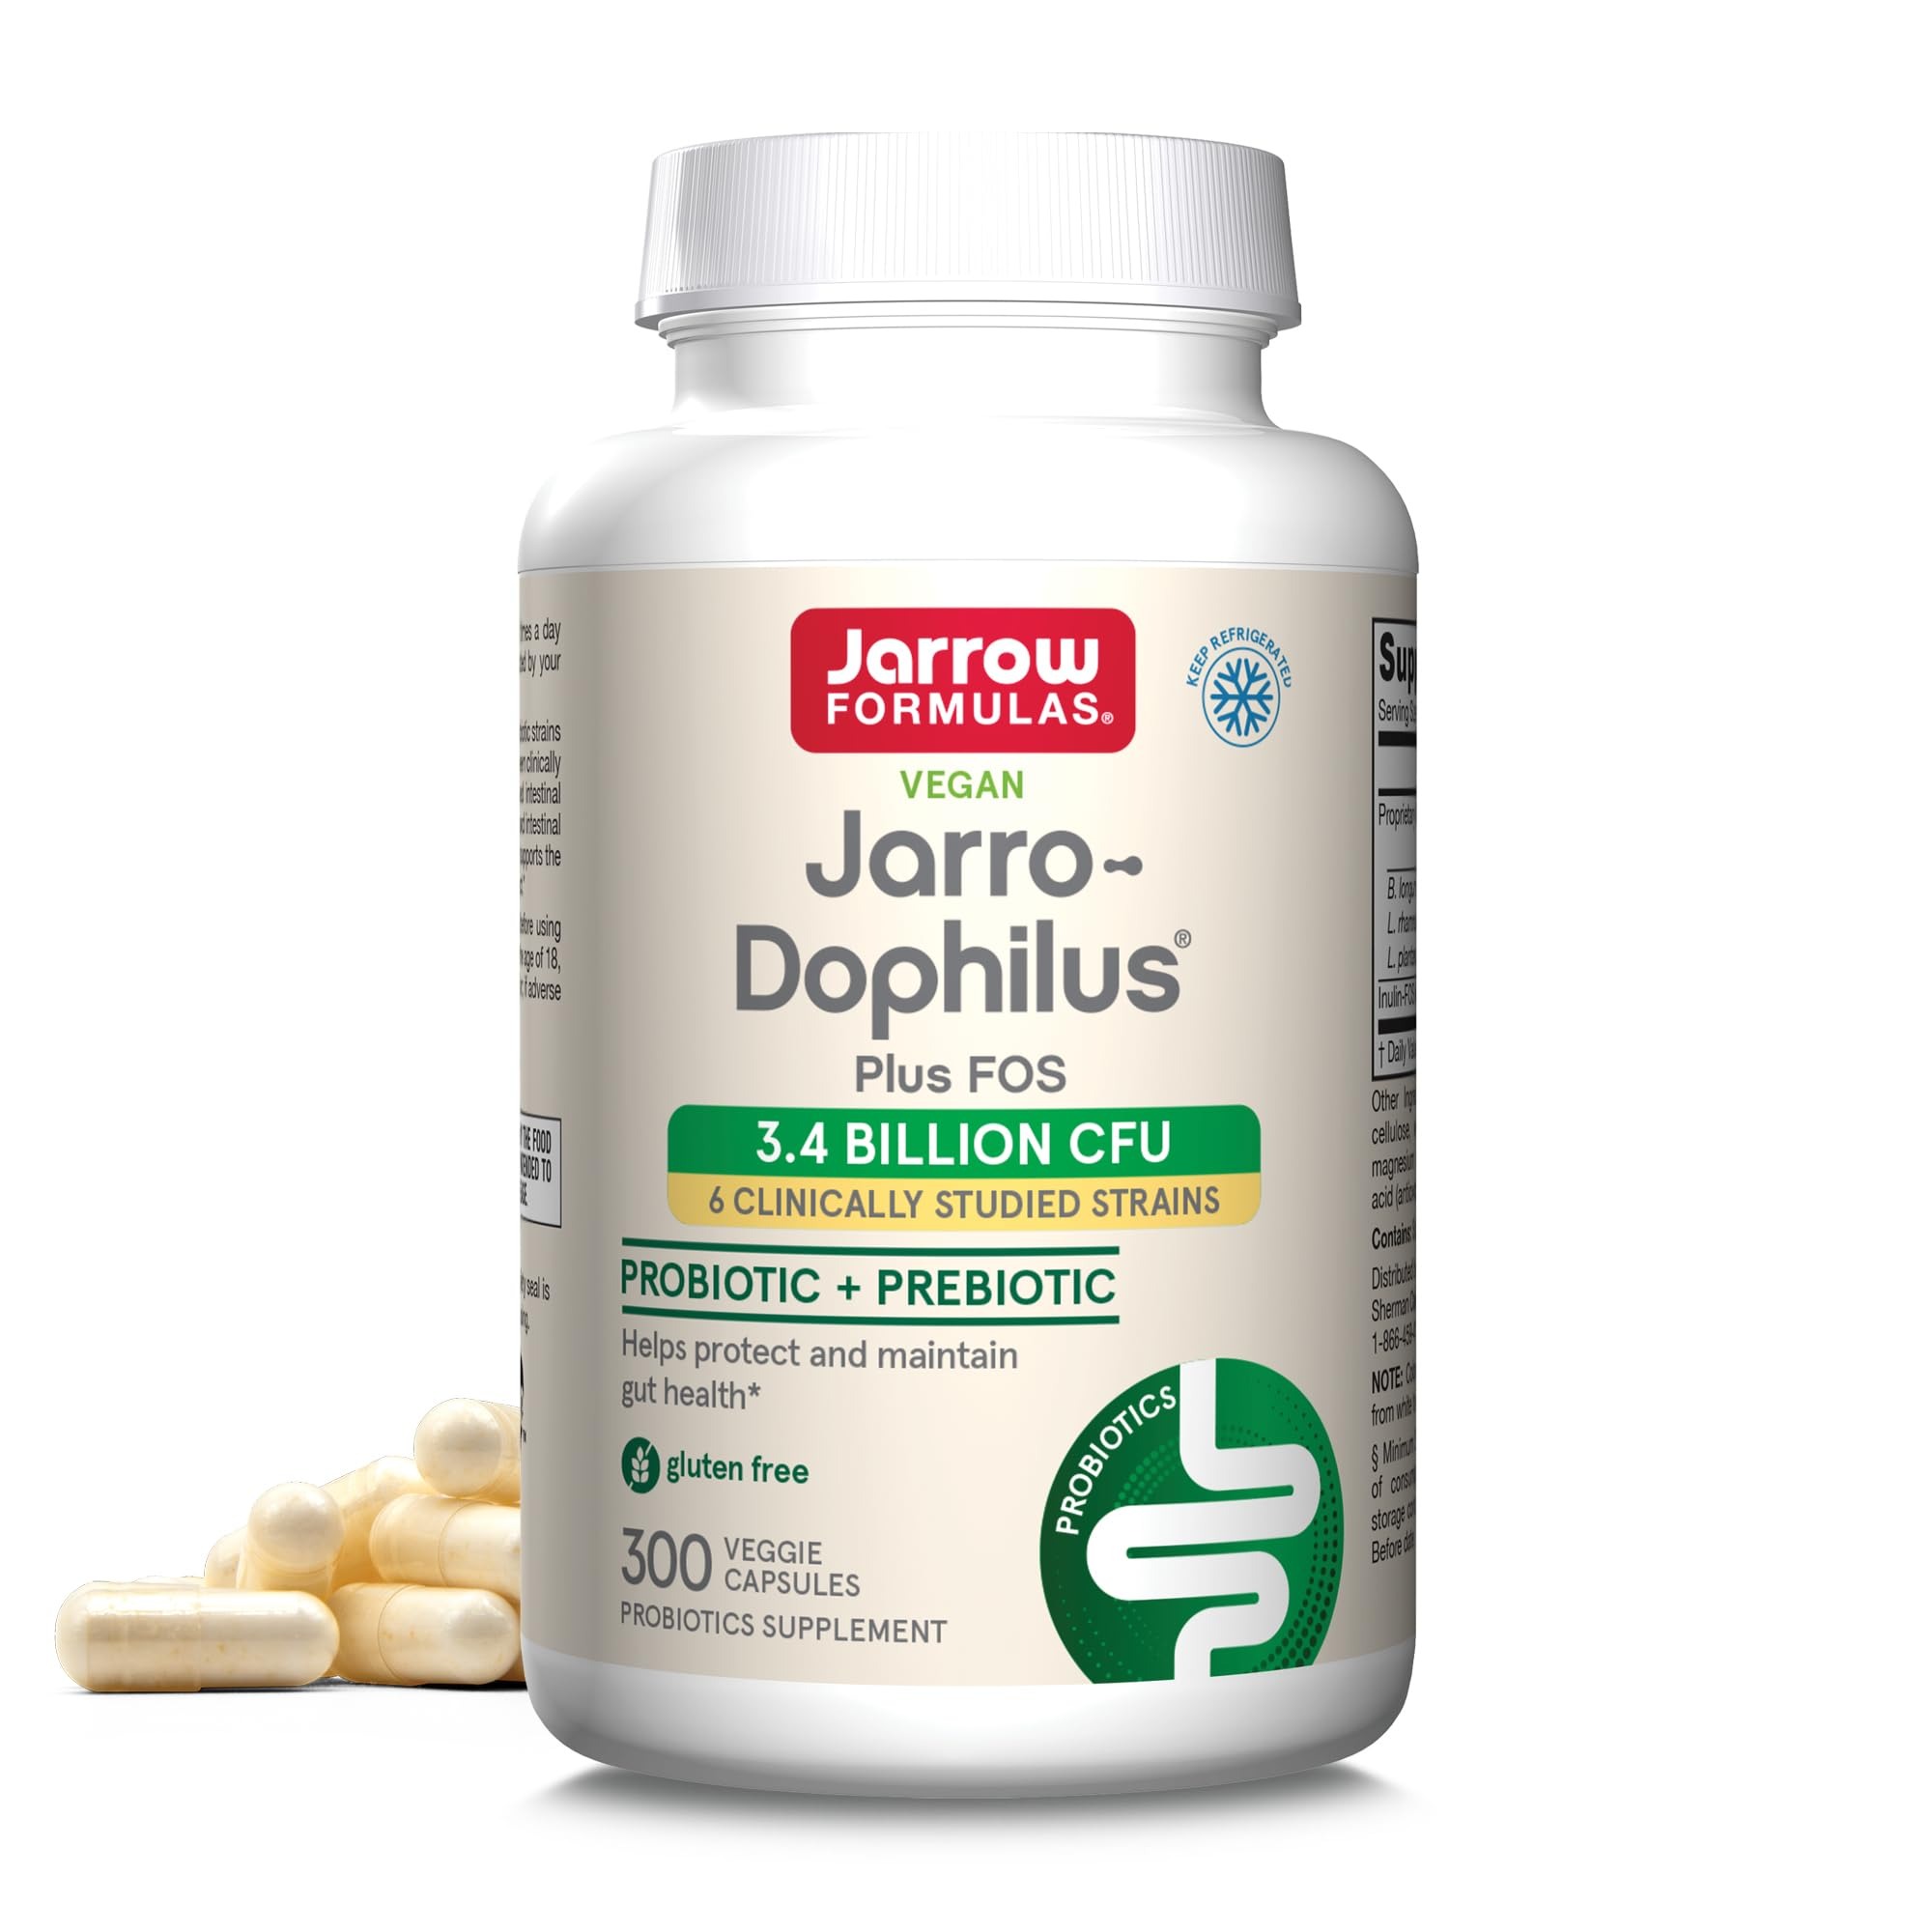
Item Name: Jarrow Formulas Jarro-Dophilus + FOS - 3.4 Billion CFU Per Serving - Prebiotic & Probiotics Supplement for Immune & Intestine Support - Up to 300 Servings (Veggie Caps)
Bullet Point 1: Prebiotic & Probiotic-Jarro-Dophilus+FOS is synbiotic (probiotic + prebiotic) with 6 documented strains with inulin-fructooligosaccharides (FOS) for added nutritional support to beneficial bacteria.*
Bullet Point 2: Support Beneficial Bacteria - Formulated with strains to help protect & maintain a balanced intestinal microflora and support the immune system and intestinal health.* Keep refrigerated.
Bullet Point 3: FOS Benefits - FOS is a natural prebiotic fiber that helps protect and maintain a balanced intestinal microflora and enhances the growth of beneficial bacteria in the intestinal tract.*
Bullet Point 4: 3.4 Billion CFU per Serving - Delivers a minimum of 3.4 billion viable cells at time of consumption.
Bullet Point 5: Suggested Use - Adults take 1 capsule up to 3 times per day, during or shortly after a meal, or as directed by a healthcare professional.
Value: 300.0
Unit: Count

Price: 49.23